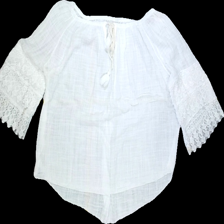
View: front
Type: Blouse
Category: Ladies
Brand: Not in the list
Colors: White
Material: 55%cotton 45%viscose
Pattern: Lace
Cut: Regular, C-collar
Season: Summer
Stains: Major
Smell: Minor
Price range: <50
Recommended usage: Export